Jeff McCarthy

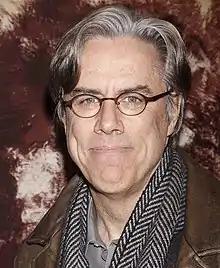
McCarthy in 2015

McCarthy was born in Los Angeles, California, and grew up in Santa Maria near the Pacific Conservatory of the Performing Arts, where he studied and performed for several seasons in the 1970s. He completed the masters program in acting at the American Conservatory Theater in San Francisco before becoming a company member.